Mao Zedong 1949

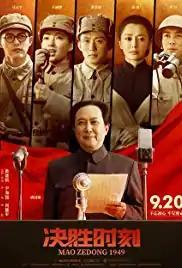

Mao Zedong 1949 is a 2019 Chinese historical film directed by Huang Jianxin and Ning Haiqiang. The film stars Tang Guoqiang as Mao Zedong, alongside Liu Jing, Huang Jingyu and Wang Likun. The film picks up the history of the leaders of the Central Committee of the Chinese Communist Party, as they prepare to establish the People's Republic at a villa in Beijing's Fragrant Hills in 1949. The film was released in China on September 20, 2019.